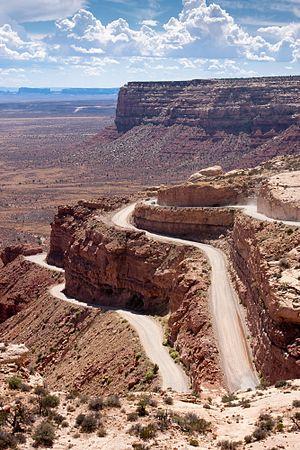
Le Moki Dugway est une section de route américaine dans le comté de San Juan, dans l'Utah. Cette série de virages en lacets à flanc de rempart lie la Valley of the Gods au sommet d'une mesa, la Cedar Mesa, qui la surplombe plus à l'ouest. Elle fait partie du Trail of the Ancients.